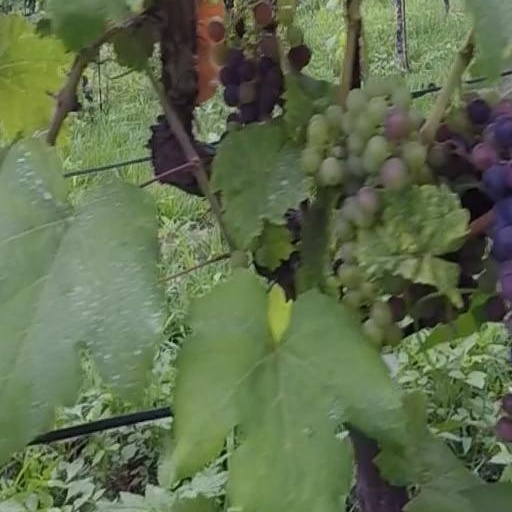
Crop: grape